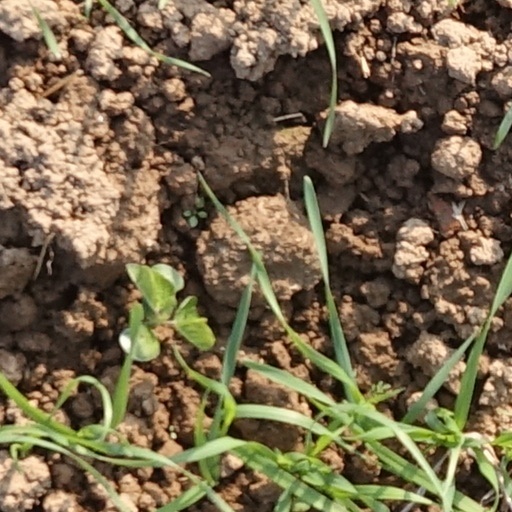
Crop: wheat